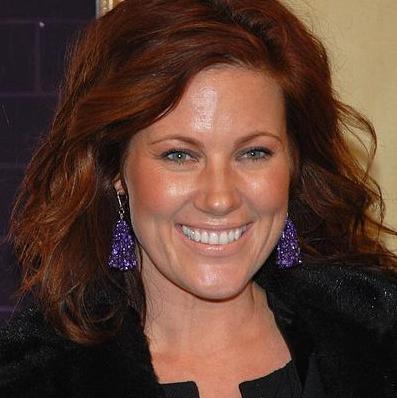
Age: 35